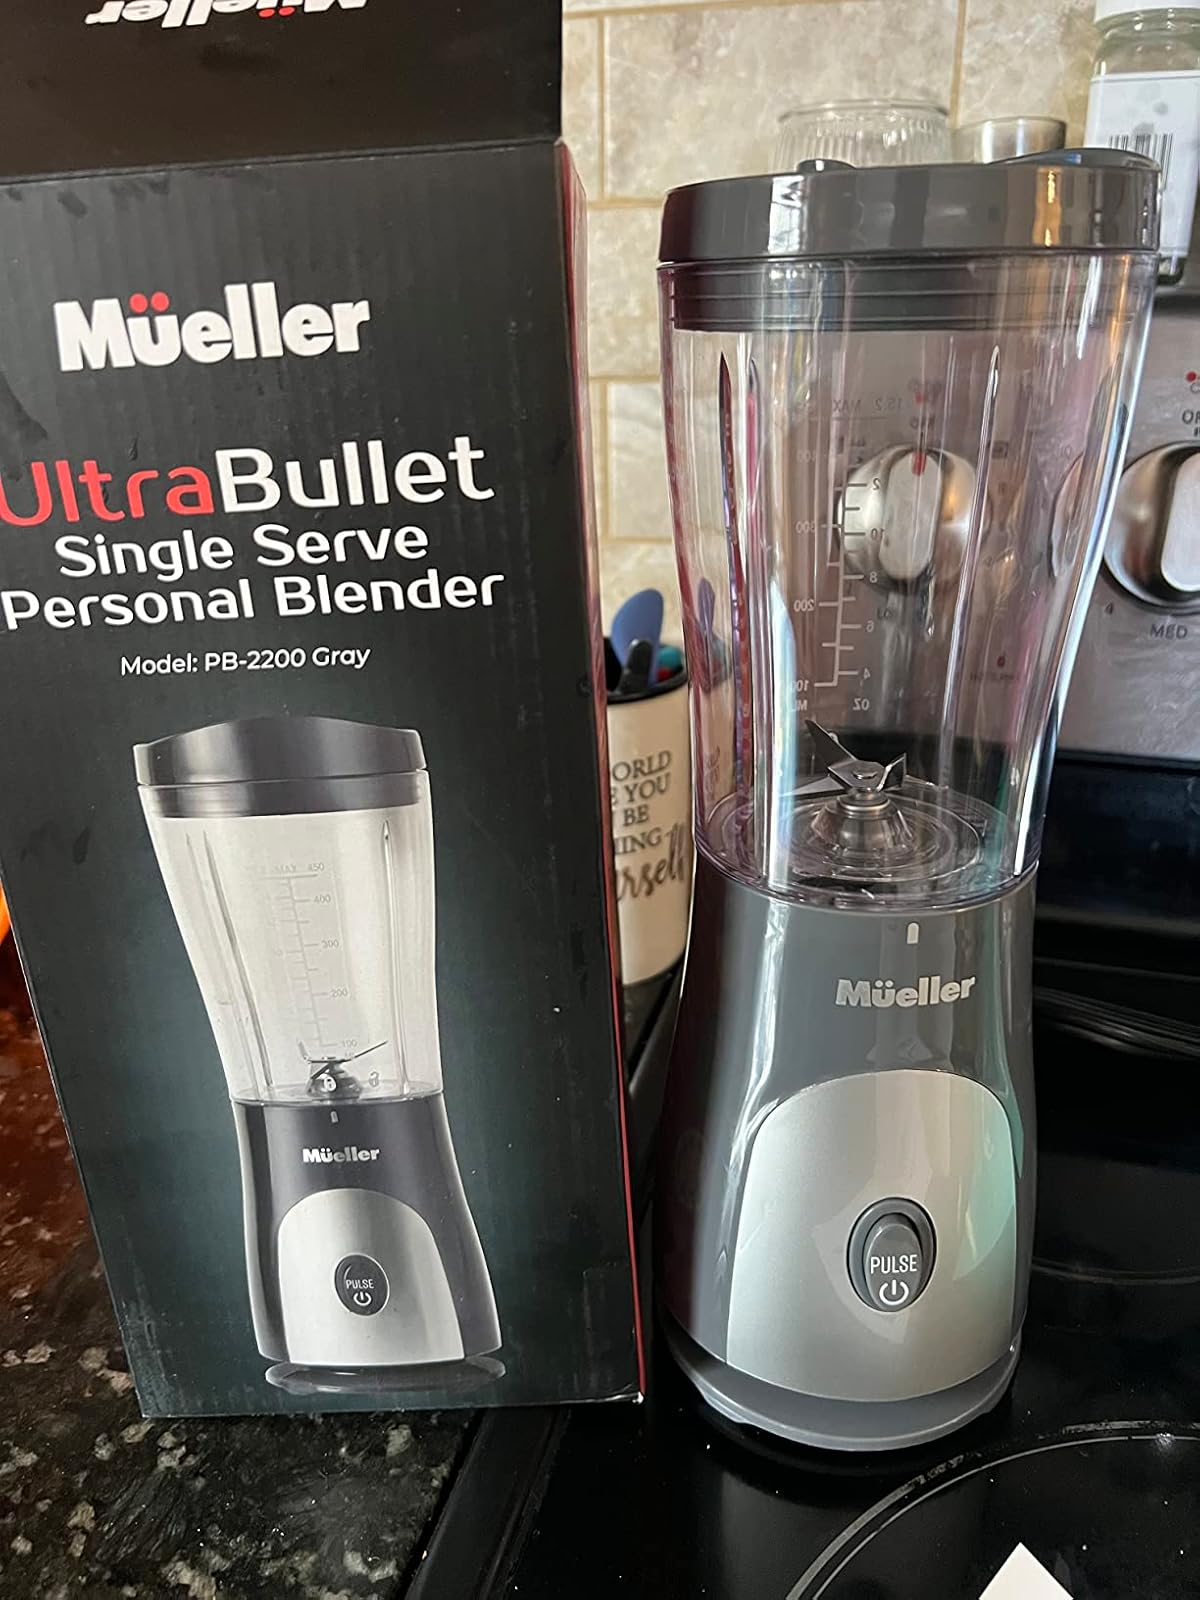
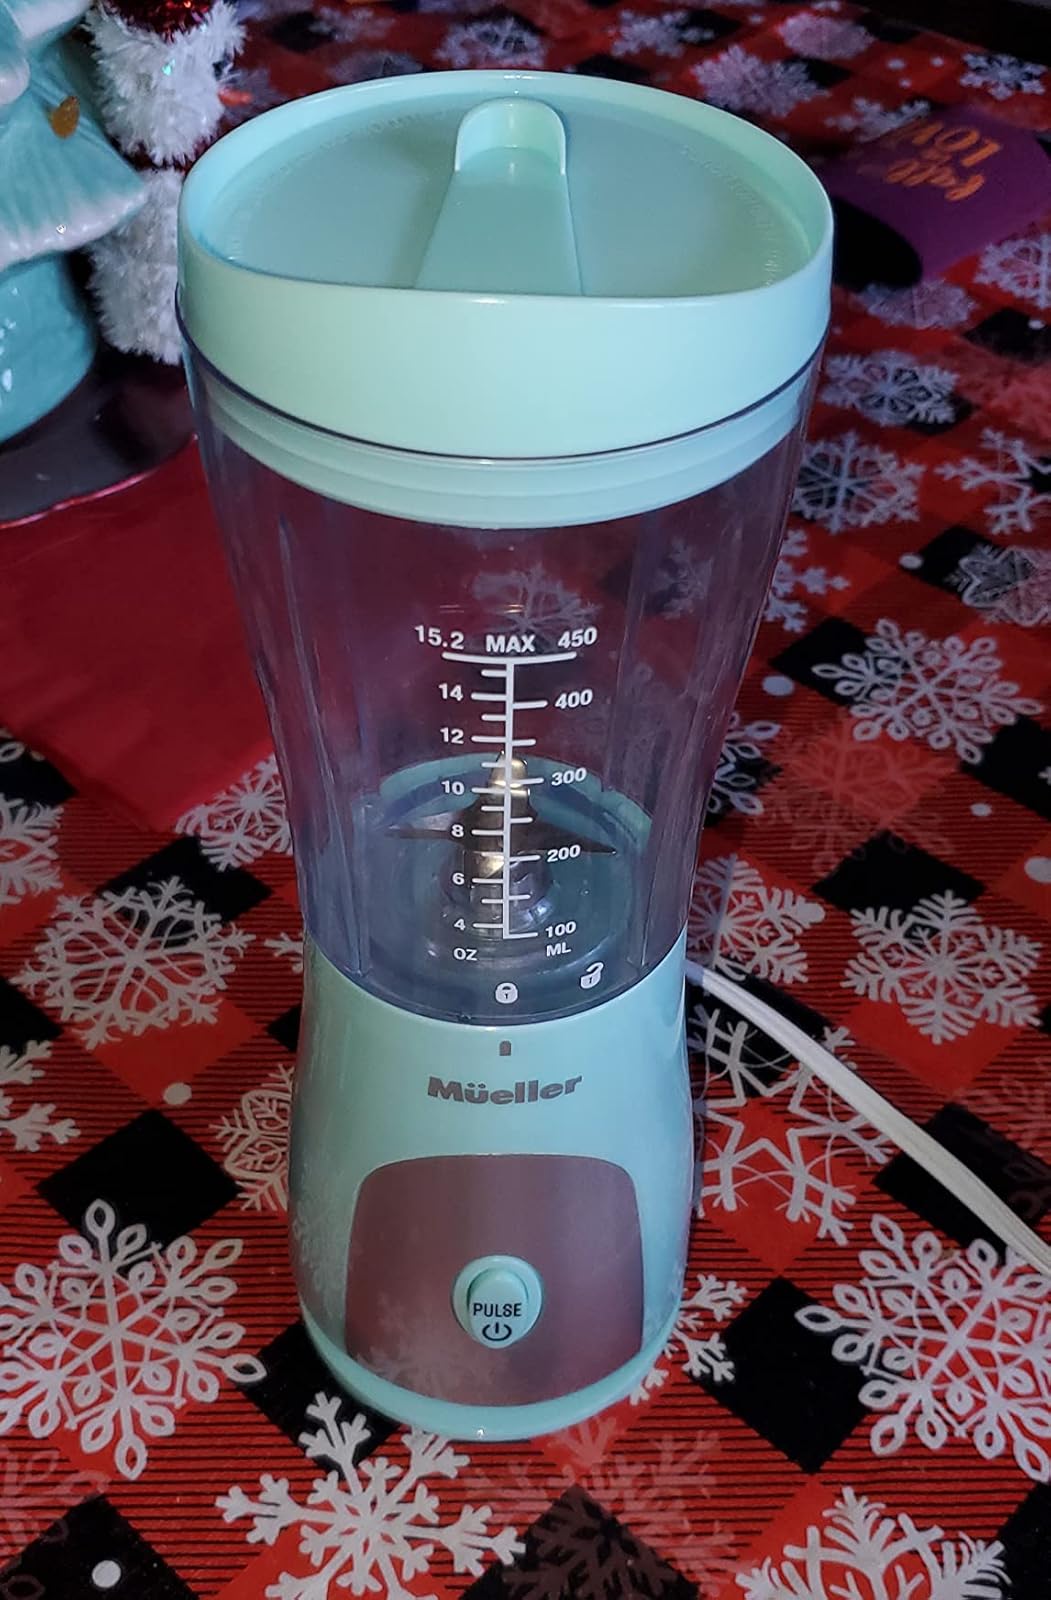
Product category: items_blender
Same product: no